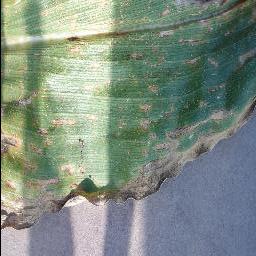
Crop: corn
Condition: (maize)_cercospora_spot_gray_spot